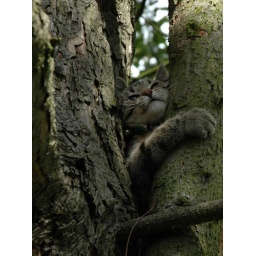
My fathers new cat called Kalle found out that playing in a tree is great fun.